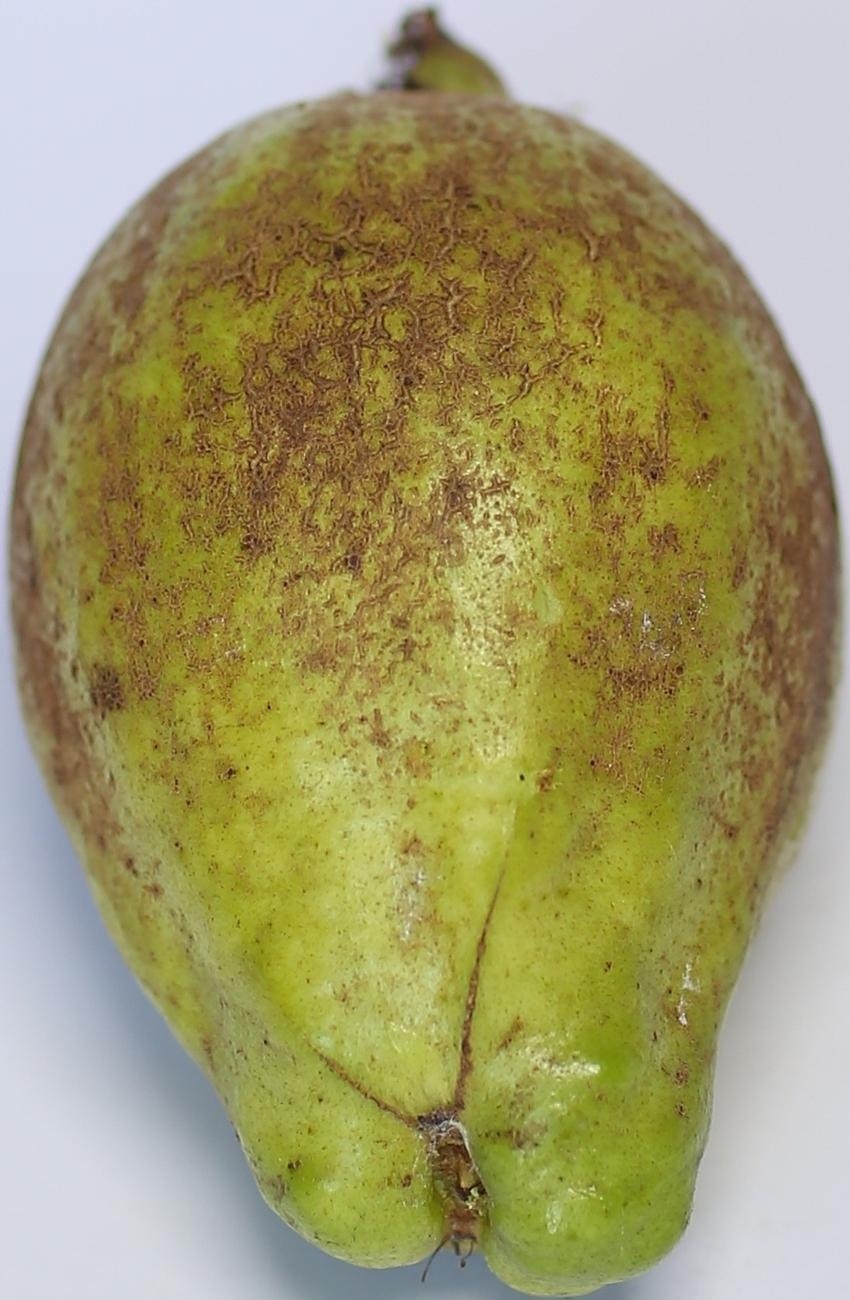
Maturity: green
Variety: thadhrami